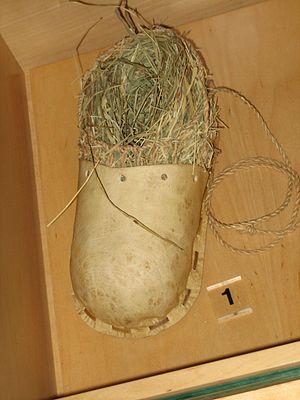
Le Bata Shoe Museum est un musée consacré à l'histoire de la chaussure, se trouvant à Toronto au Canada, à l'angle des rues Bloor et St. George. Il a été créé en 1995 par la famille Bata via la Bata Shoe Museum Foundation. La plupart de la collection est issue d'une donation de la collection privée de Sonja Bata, présidente de la fondation et femme de Thomas J. Bata, président des chaussures Bata et fils de son fondateur Thomas Bata.